Keang Peng School

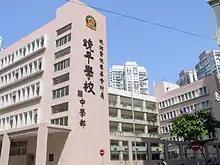
Secondary building

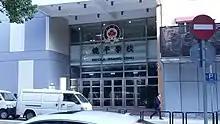
Primary building

Keang Peng School is a private school in Nossa Senhora de Fátima, Macau, with two campuses, one each for preschool/primary and secondary levels.